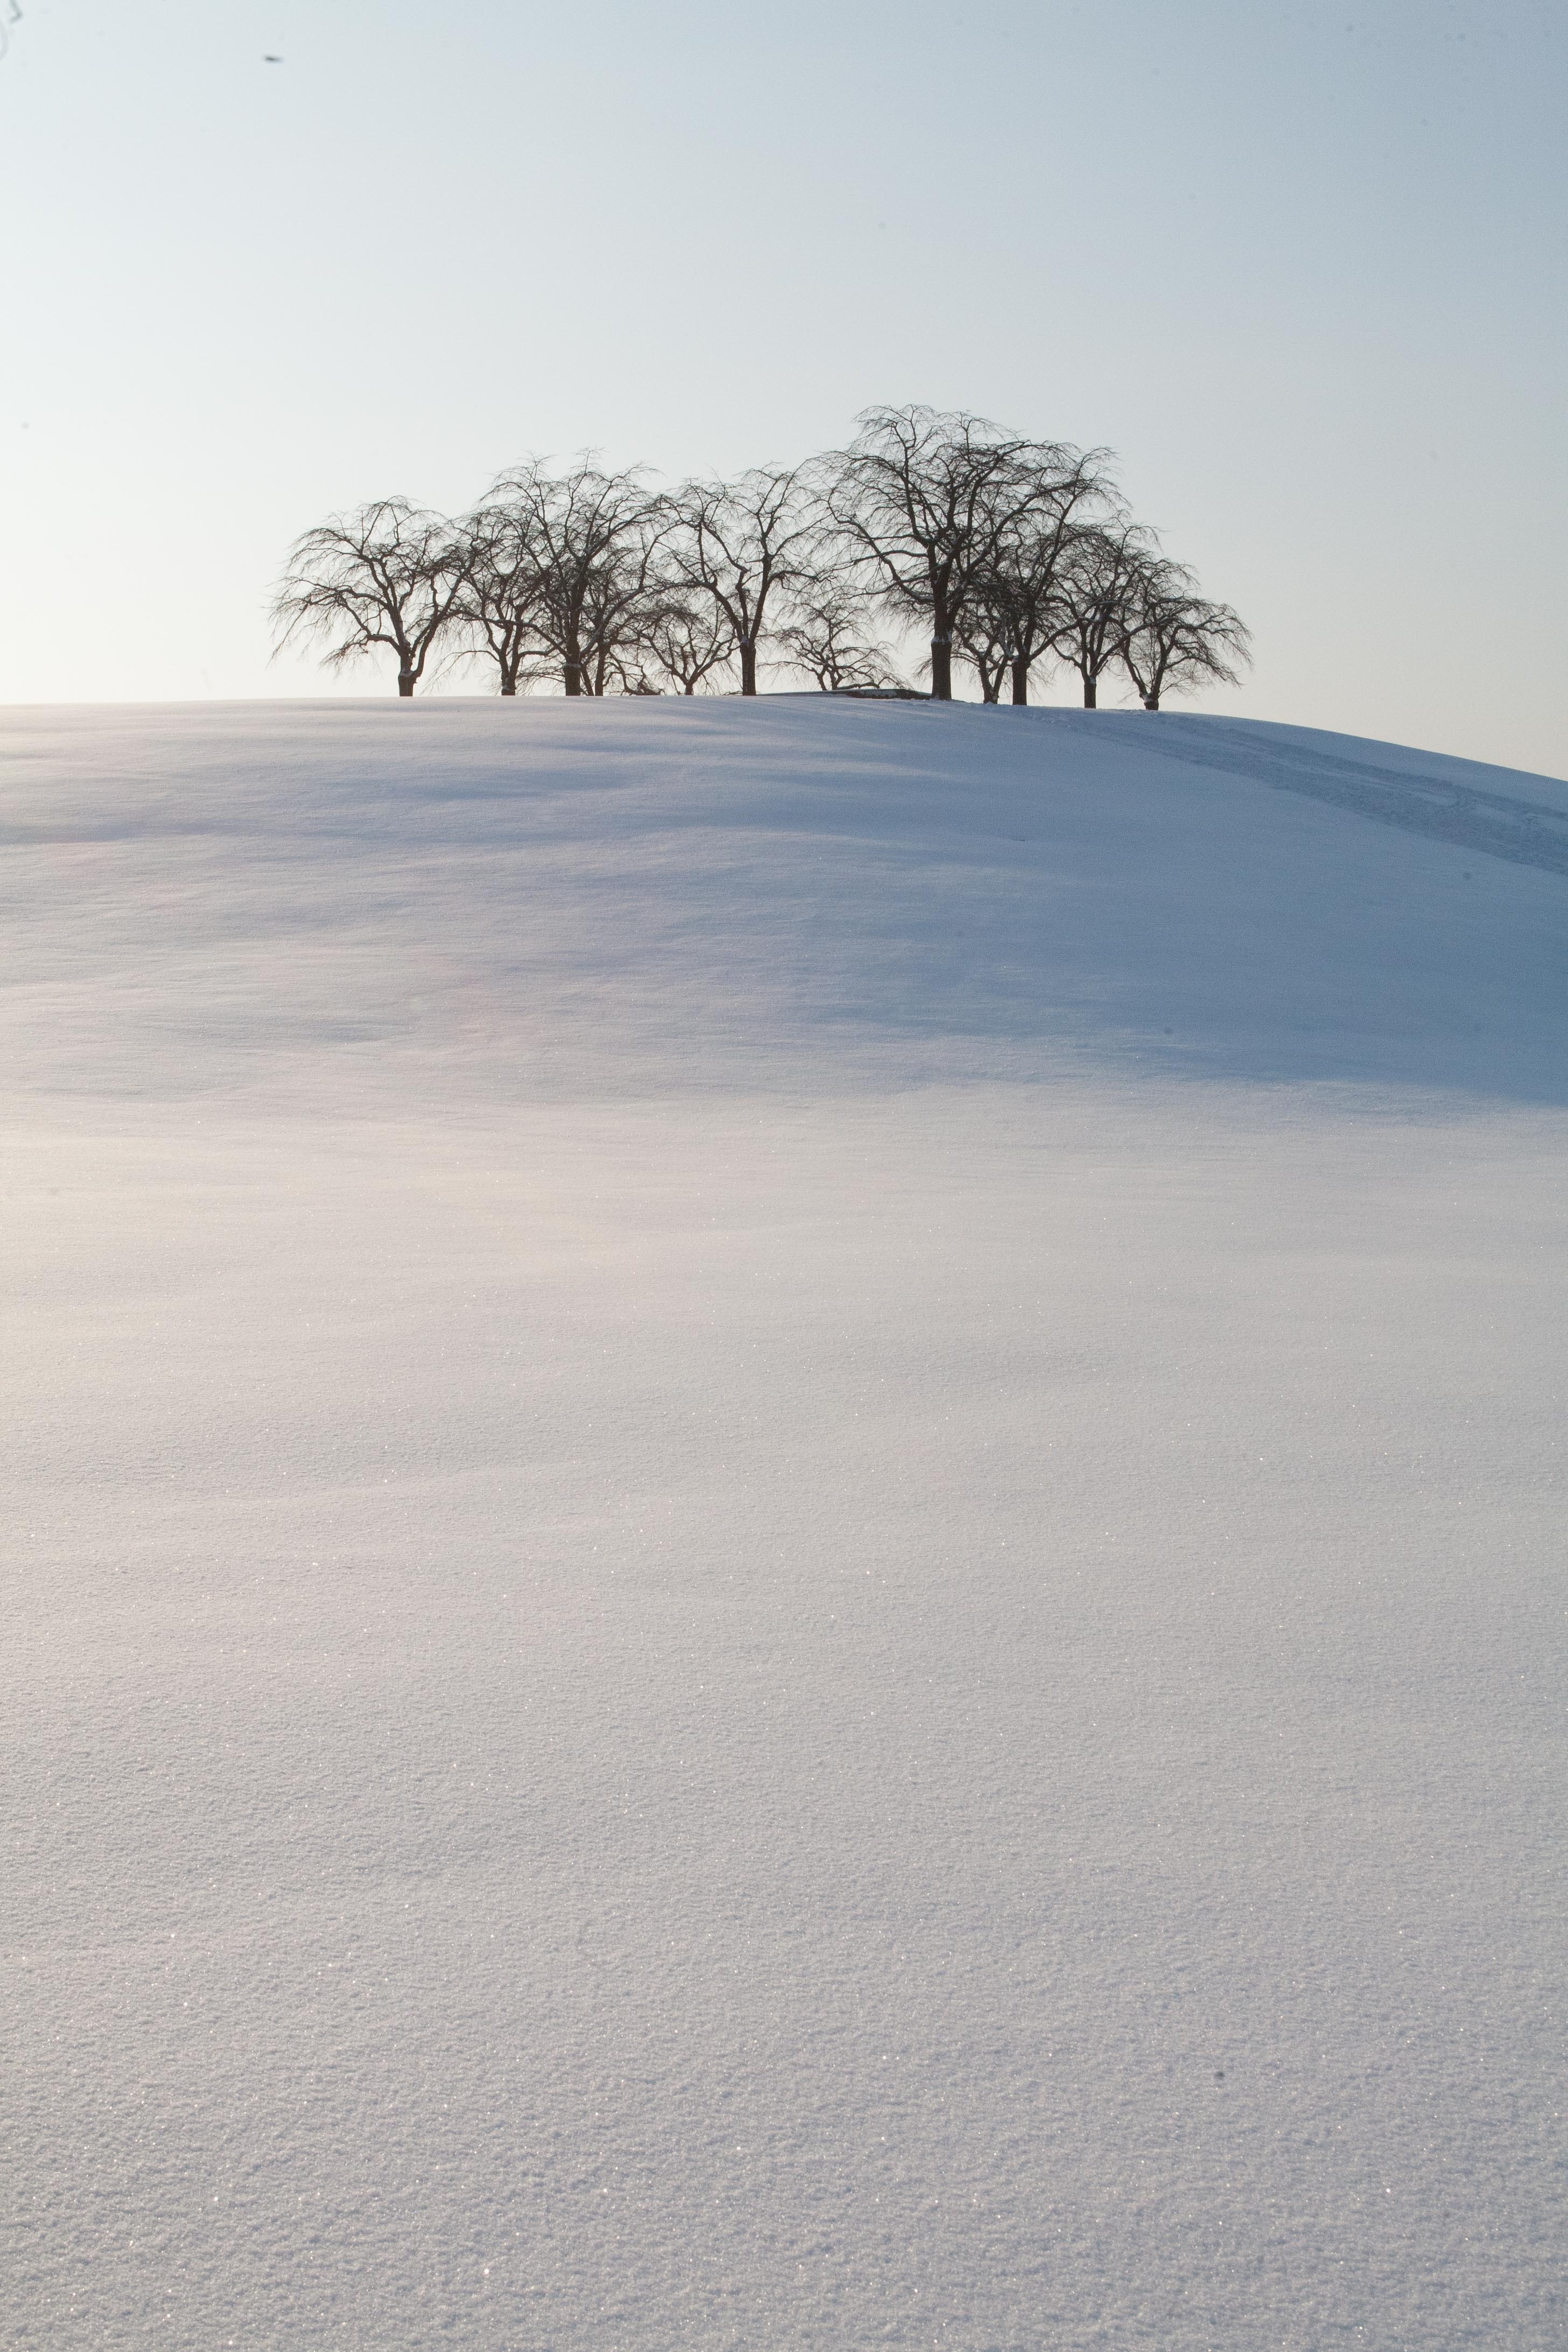
tree, horizon, snow, winter, cloud, sky, sunlight, morning, hill, frost, ice, reflection, weather, arctic, season, freezing, forest cemetery, natural environment, atmospheric phenomenon